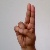
The image shows a hand gesture representing the letter 'U' in Indian Sign Language.